Müden (Örtze)

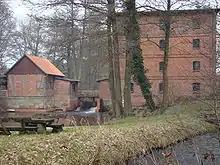
Former mill in Müden, with a turbine house (left) and fish bypass (front)

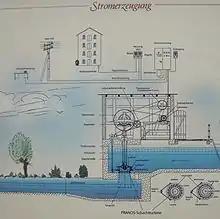
Display board on the working principle of electricity generation using a Francis shaft turbine

From the records it is known that there was already a corn mill on the Örtze in 1438, which was driven by water power. In 1465 Ole Müller, owner of the Müllerhof was awarded royal mill rights by the Duke of Brunswick-Lüneburg. Around 1621 a mill was built on the spot where today the mill building dating to 1913 now stands. The mill was in service until 1973. From 1993 to 1997 the building was renovated and, today, it houses the tourist information bureau, a bookshop, a wedding room and exhibition rooms.